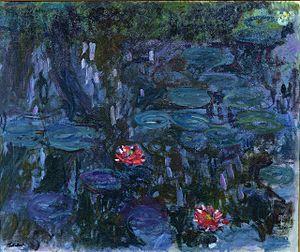
Nymphéas, reflets de saule
Peindre à l'huile en pleine pâte est une technique picturale qui consiste à charger sa toile d'une épaisseur de pâte qu'on modèle et étend quand elle est encore fraîche, ce qui permet des modelés plus souples et des tons plus fondus que ne pourraient faire des touches superposées. Les grands coloristes ont peint dans la pâte parce que ce moyen permet plus de richesse dans l'exécution et plus d'imprévu dans les modèles.
Les Nymphéas est une série d'environ 250 peintures à l'huile élaborées par Claude Monet pendant les 31 dernières années de sa vie. Ces peintures représentent le jardin de fleurs et plus particulièrement le bassin de nénuphars de Monet à Giverny. Beaucoup de travaux ont été peints tandis que l'artiste souffrait de cataracte. Ces tableaux se présentent sous différentes formes et avec des tailles très variables pouvant aller jusqu’à plusieurs mètres.